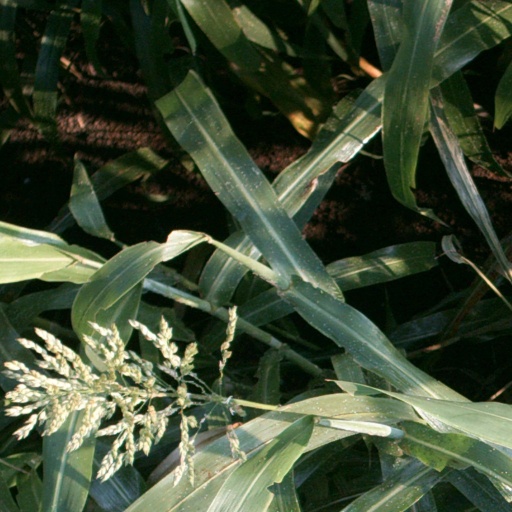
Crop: sorghum